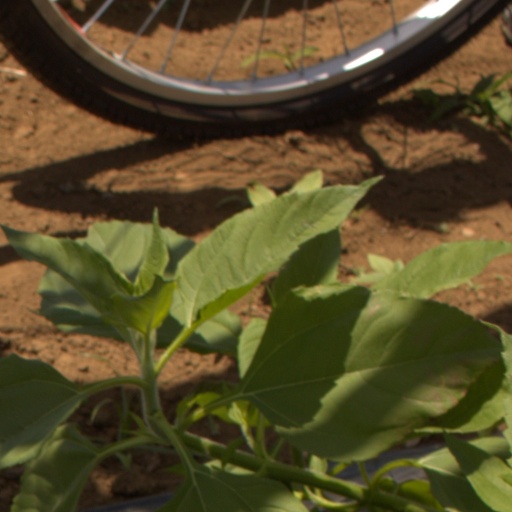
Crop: Jerusalem artichoke